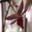
Label: orchid